Marjorie Carroll

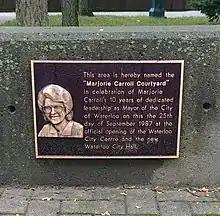
Marjorie Carroll Courtyard plaque

A courtyard outside of Waterloo City Centre was dedicated in her honour on September 25, 1987. In 2004, the birthing centre at the Grand River Hospital was renamed the Marjorie Carroll Childbirth Centre. A nursing lecture hall at Conestoga College was also named in her honour. She was awarded the Queen Elizabeth II Diamond Jubilee Medal in 2013.